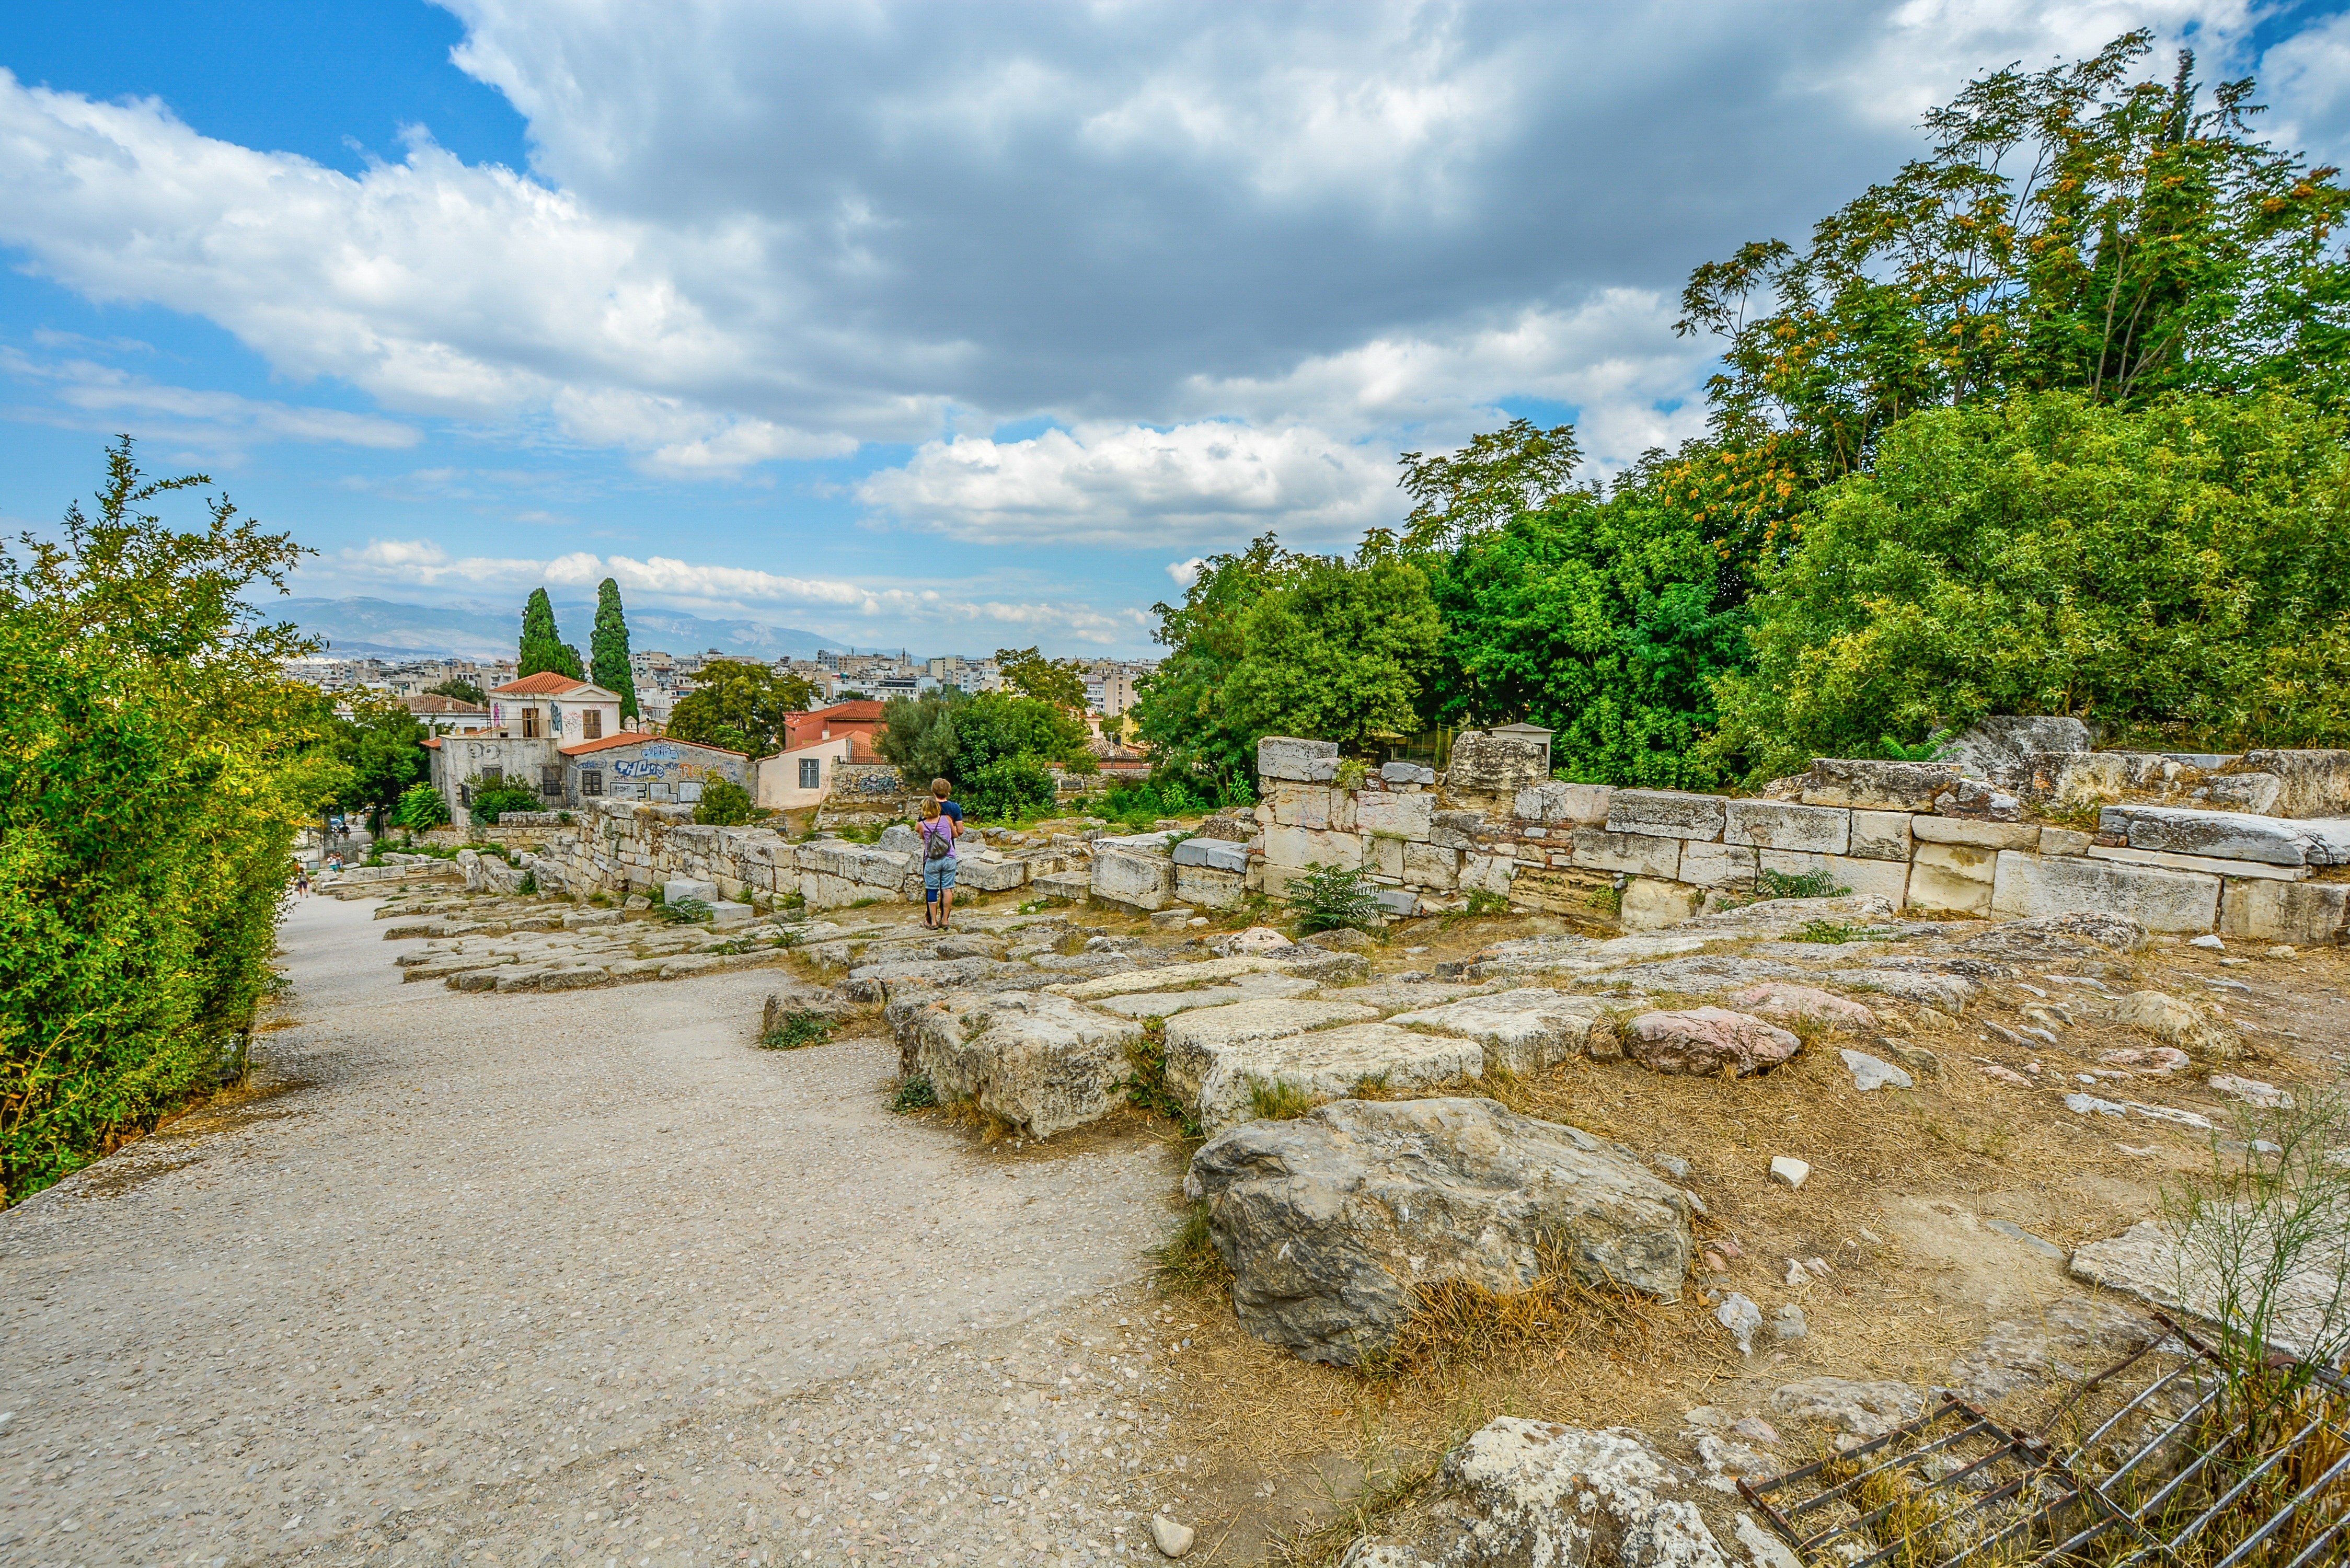
landscape, tree, flower, city, river, greek, scenic, park, couple, ancient, garden, ruins, greece, history, estate, athens, rural area